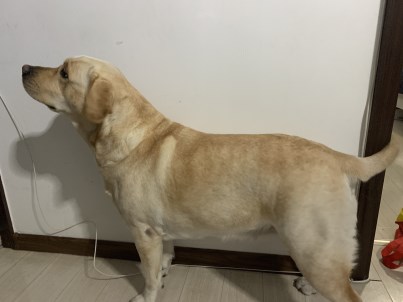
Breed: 3580-n000122-Labrador_retriever